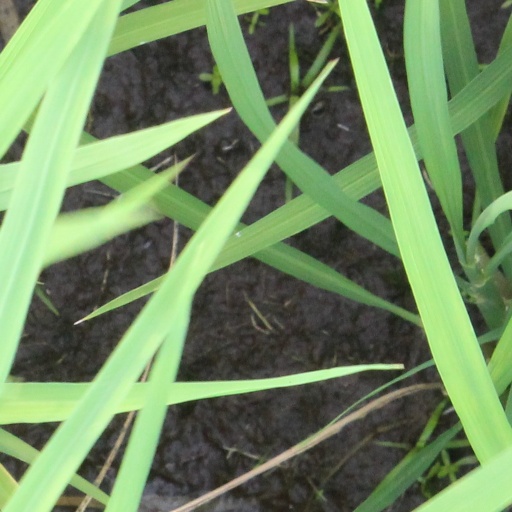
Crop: rice